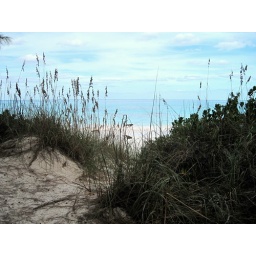
The very bottom of Eleuthera, where we spotted a few cruise ships going by. Photo by Ben Young.